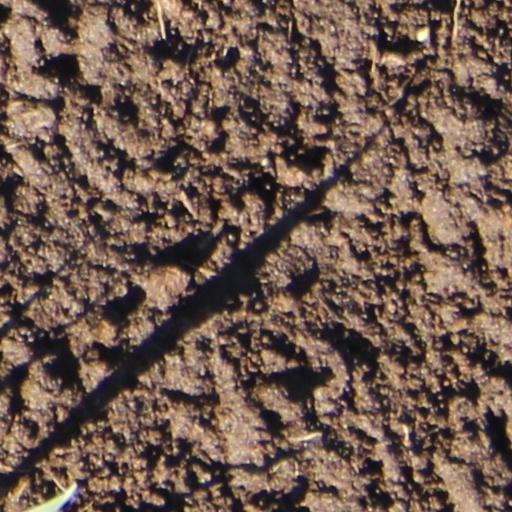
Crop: wheat